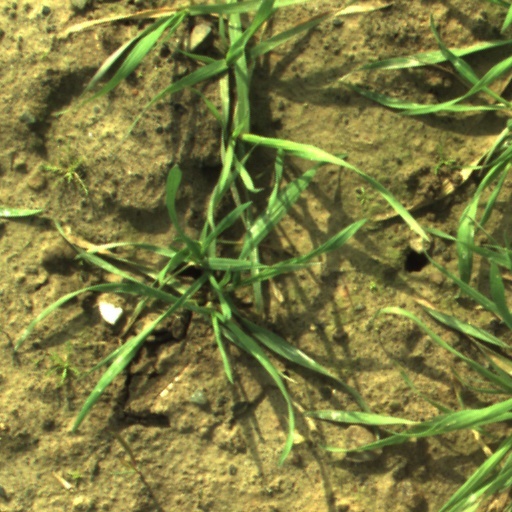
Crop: wheat